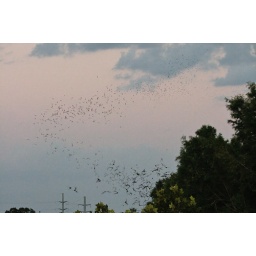
some of the million plus bats living under the congress street bridge on a friday night